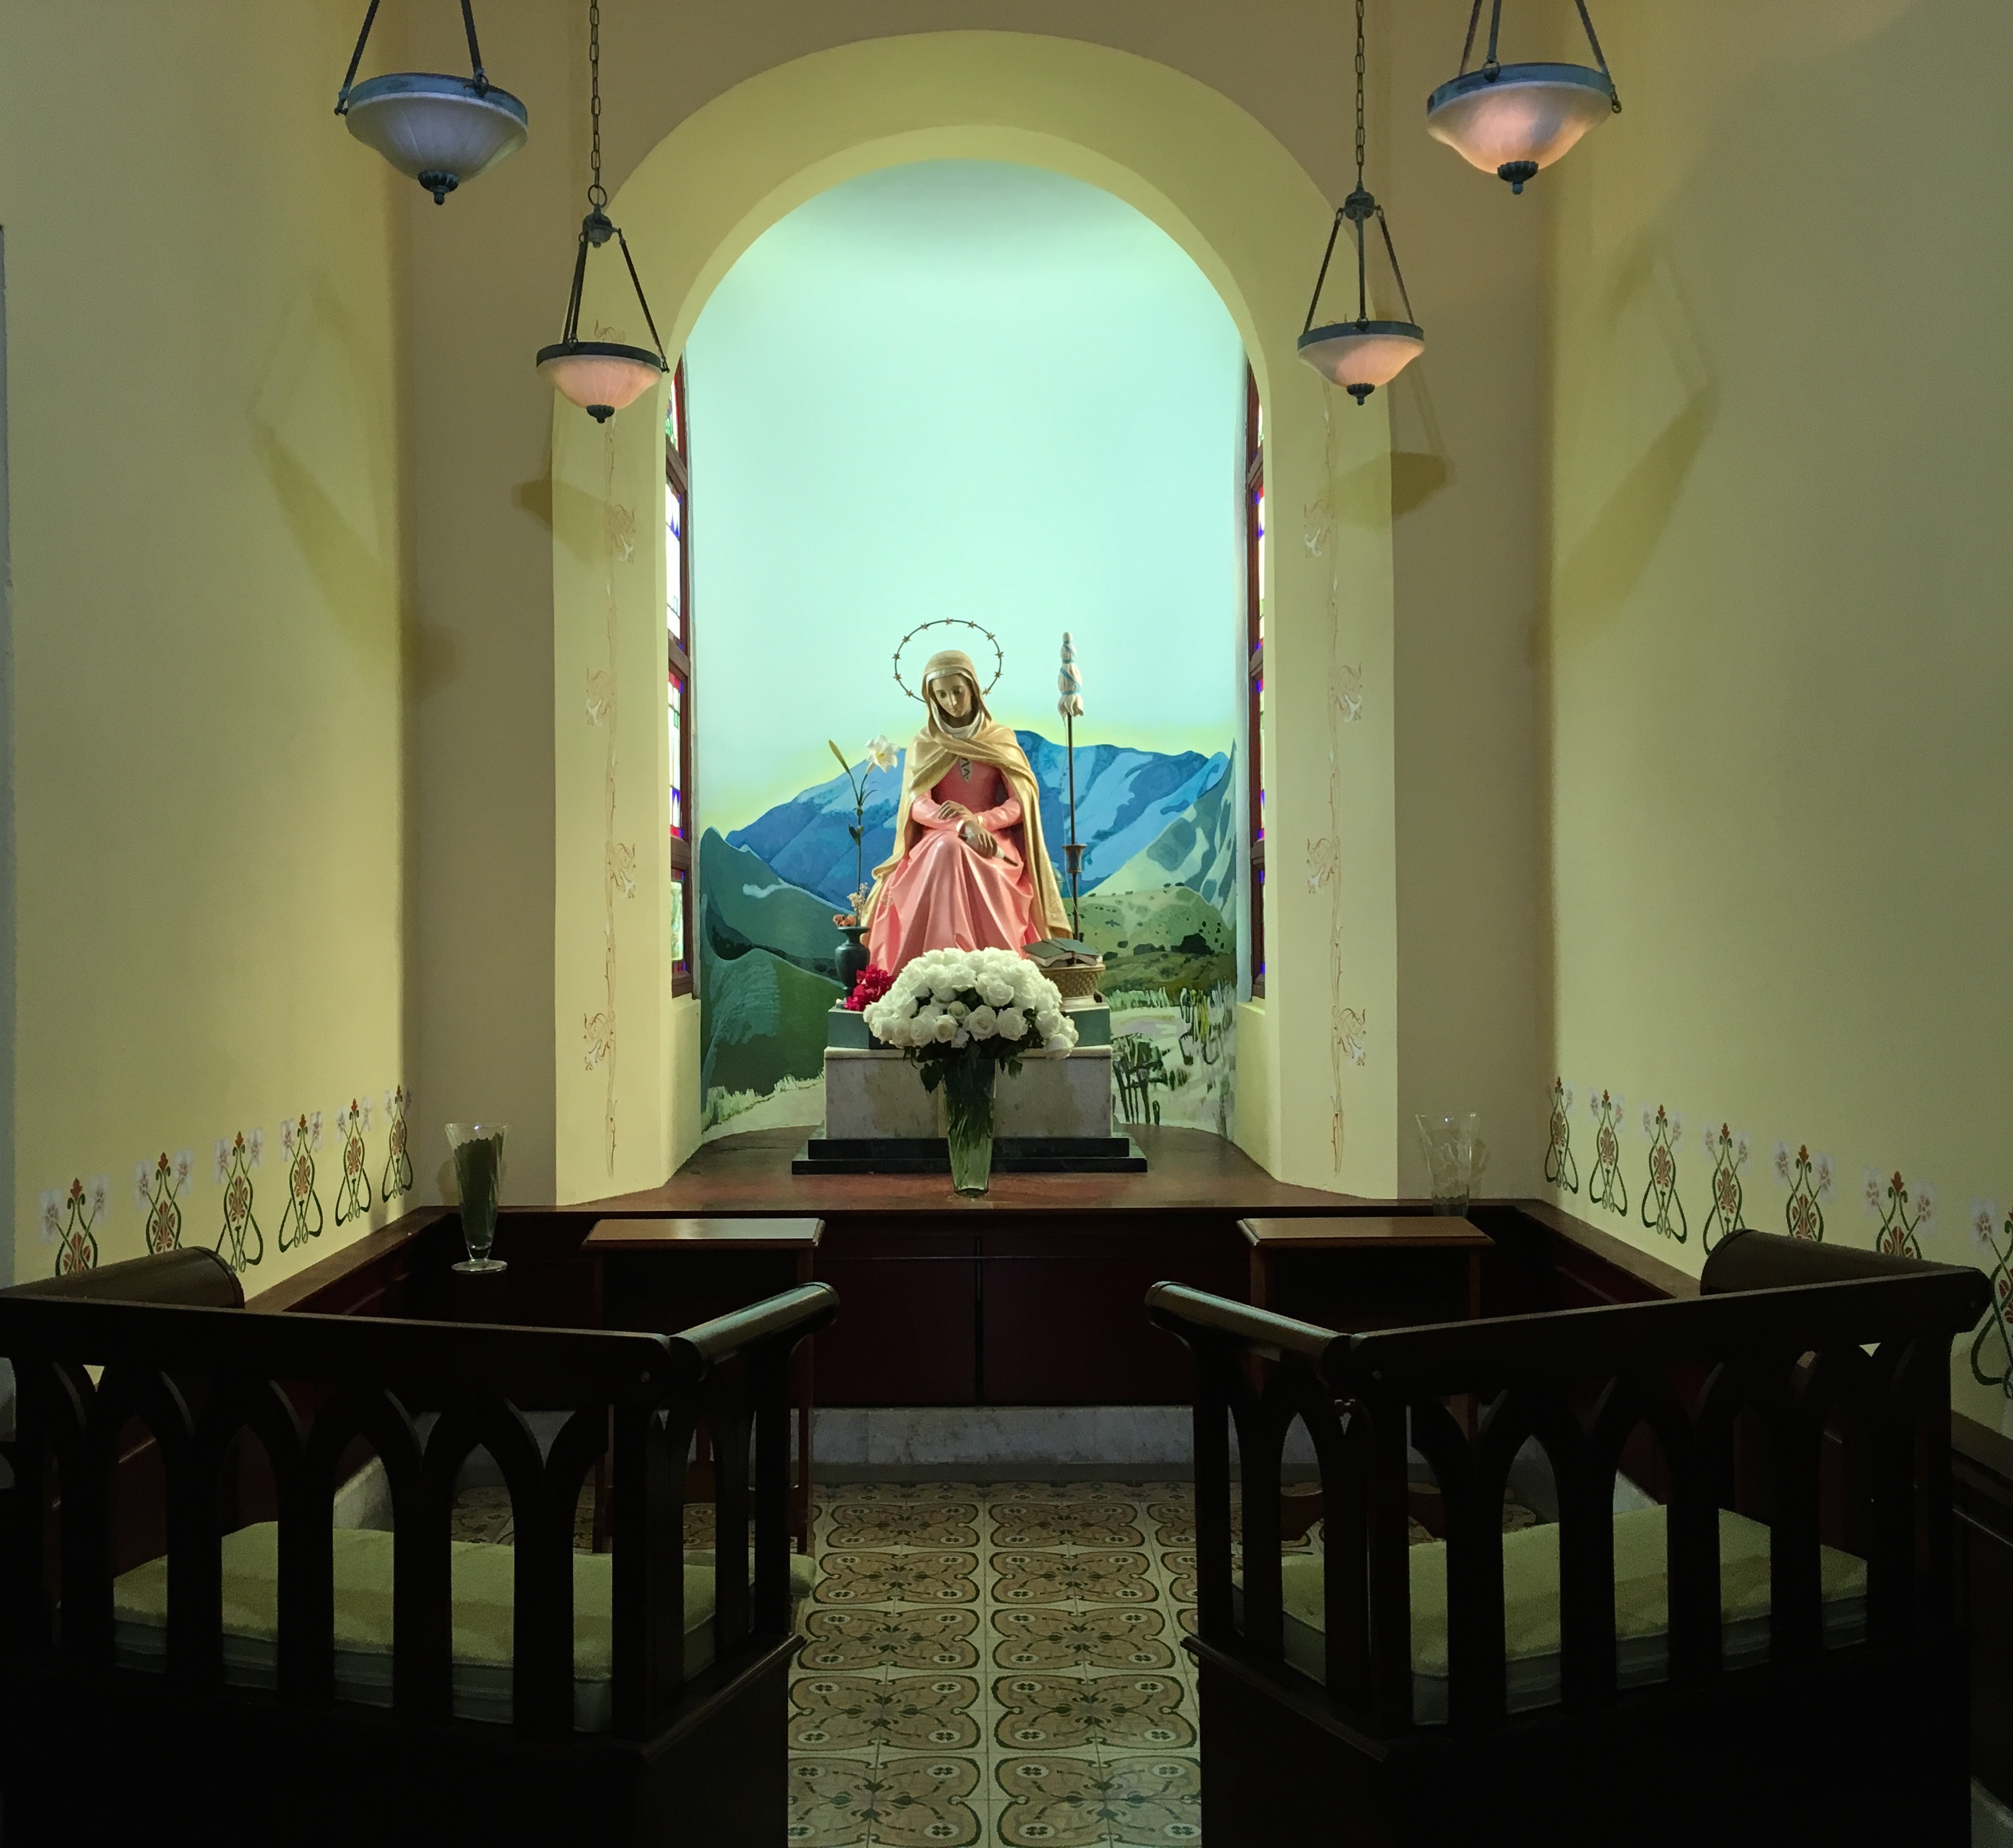
color, interior design, photograph, image, screenshot